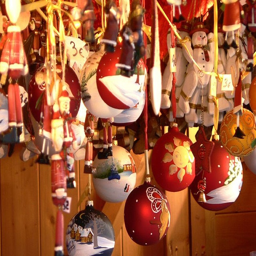
hand - painted ornaments at a market .